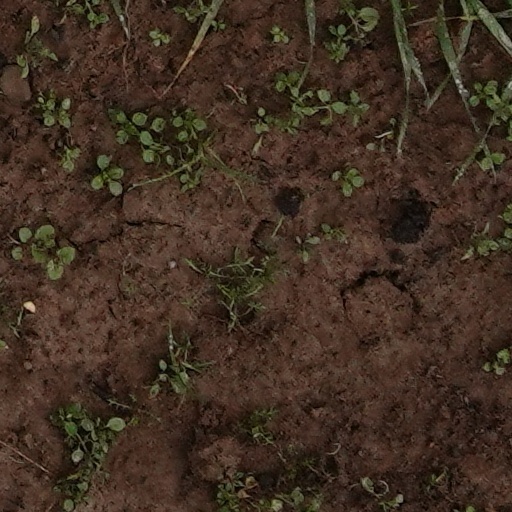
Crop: wheat